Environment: real
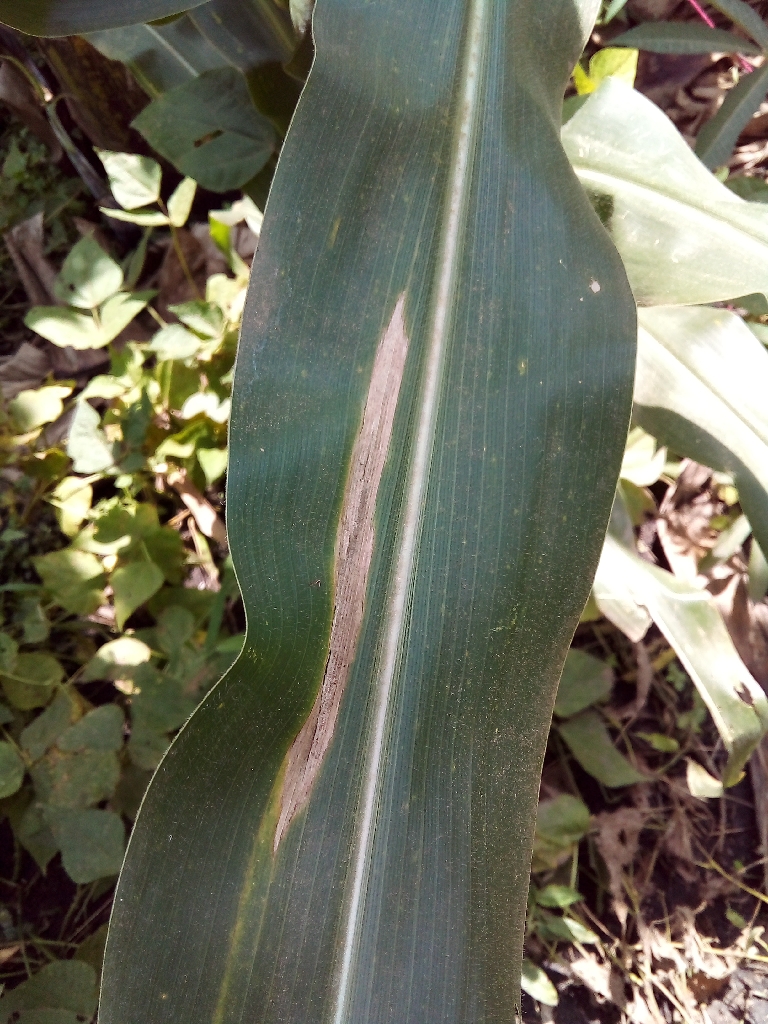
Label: northern_corn_leaf_blight